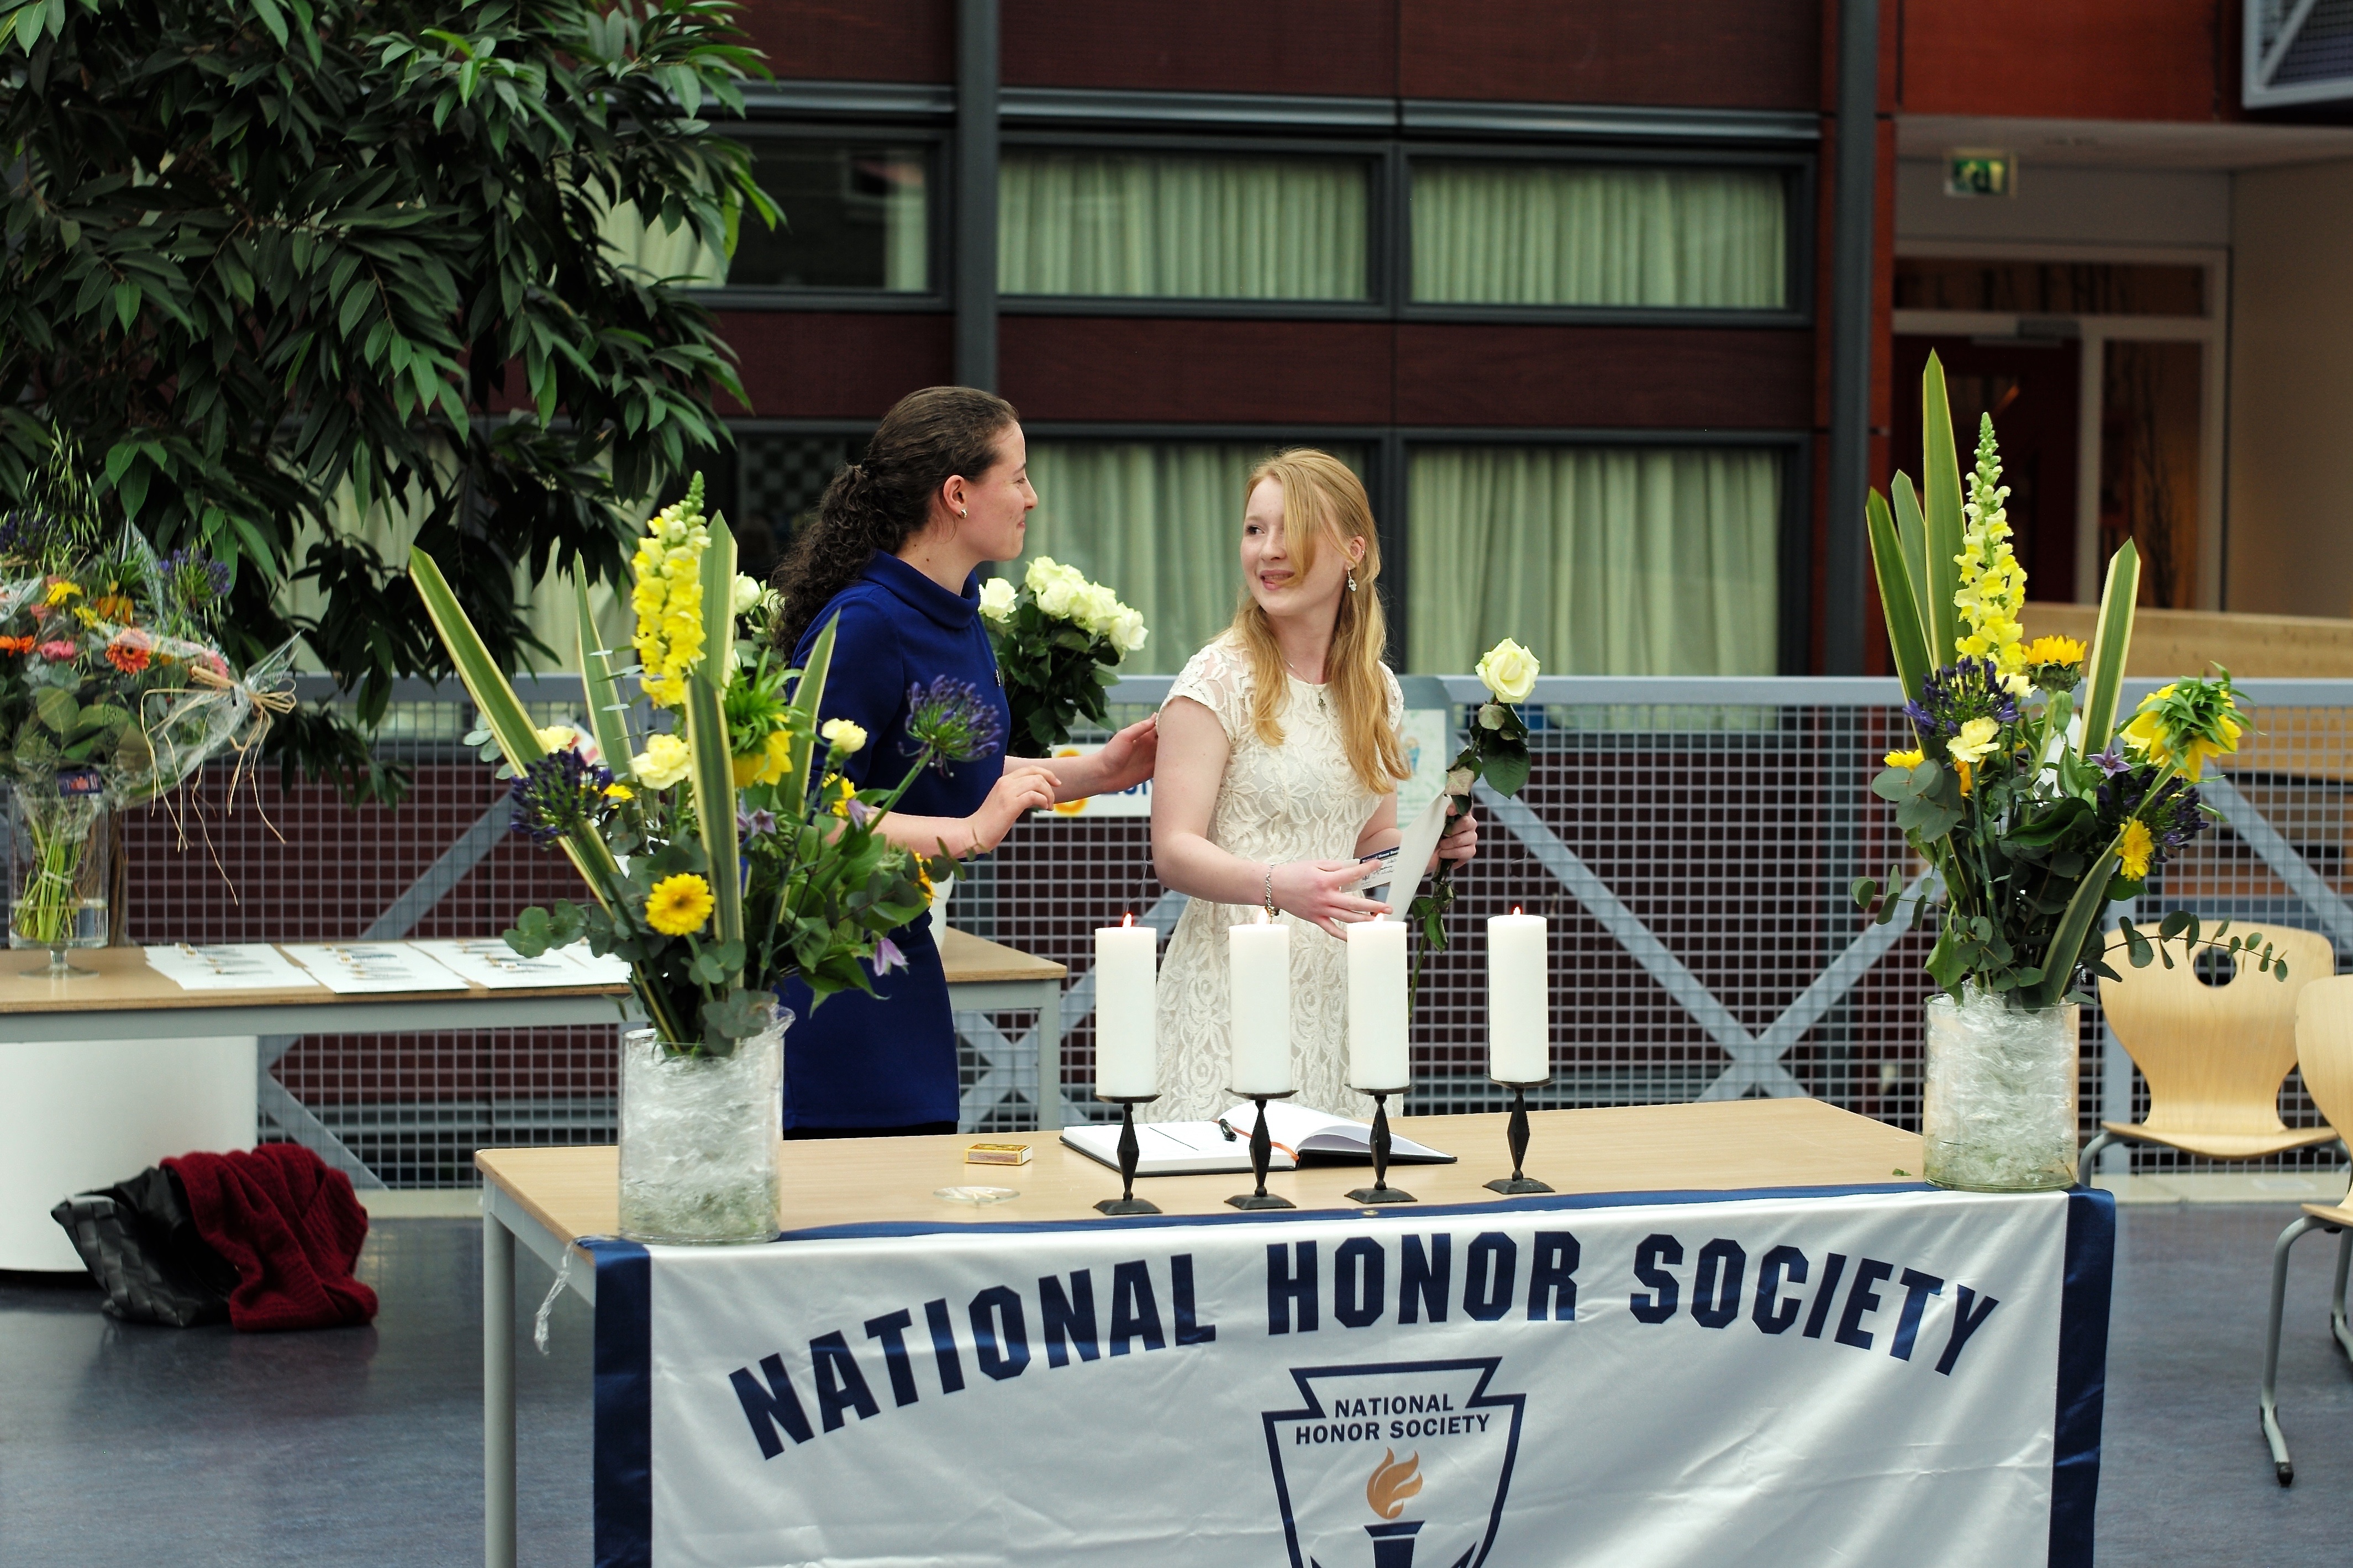
flower, meal, ash, 2015, national, holland, hague, netherlands, m, american, society, honor, school, leica, 240, nhs, induction